Boeing GA-1

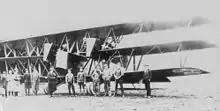
A GA-1 being examined

On 7 June 1920, Boeing was awarded a contract for 20 production models designated GA-1. Before the first was delivered in May 1921, the order had been reduced to ten. The production aircraft wore Boeing constructors' numbers 200-209 and AAC serial numbers 64146-64155. Number 64146 was evaluated at McCook as project P187. The follow-on GA-2 was flown at McCook field in December 1921 with orders to construct two more aircraft.